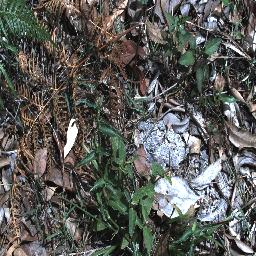
Label: negative